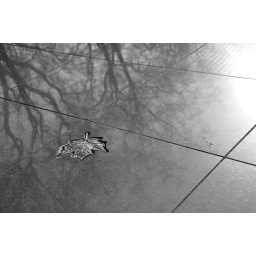
Maple leaf 'fallen' with bare winter trees in reflection.